Joaquín Gómez (guerrilla)

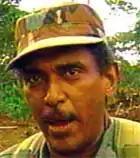

Milton de Jesús Toncel Redondo a.k.a. Joaquín Gómez, a.k.a. Usuriaga (born 18 March 1947), is a Colombian former guerrilla Block Commander, member of the Revolutionary Armed Forces of Colombia (FARC) commanding the Southern Bloc of the FARC-EP.